Analavos of the Great Schema

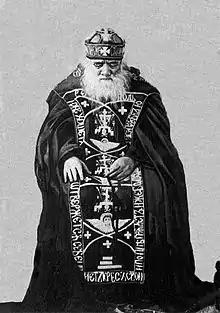
Saint (1802–1902), a Ukrainian Orthodox Saint wearing the analavos, representing the order of the Great Schema, the highest monastic degree.

The Analavos of the Great Schema is a distinctive vestment worn only by the highest degree of monastics in Eastern Orthodox Christianity, emblematic of their monastic habit. It is a symbol of their total devotion to the cross and to the Orthodox Faith, and is adorned with the Instruments of the Passion and other religious symbols.